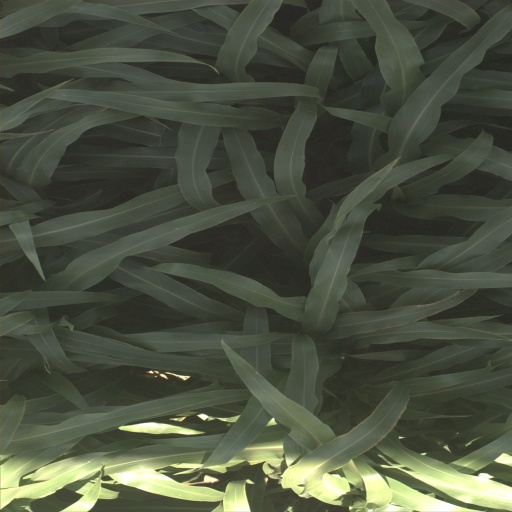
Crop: sorghum